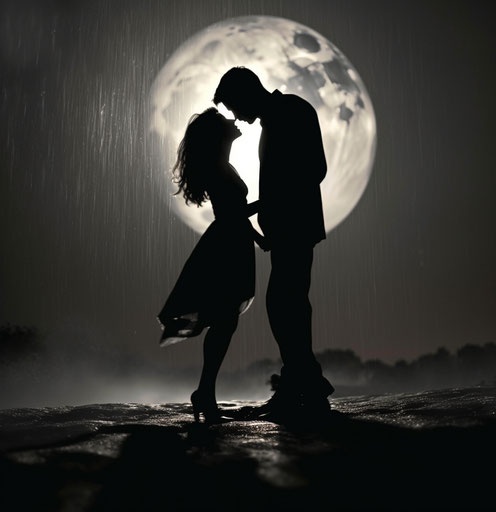
The moon was falling behind the couple, love and romance style
Love Dp For Whatsapp #moon #love #romance #light #shadow #playful #visions #romantic
Brand: Imagella
Category: Software > Digital Goods & Currency > Computer Icons